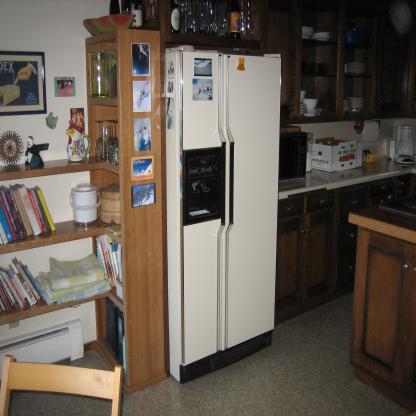
Scene: Indoor